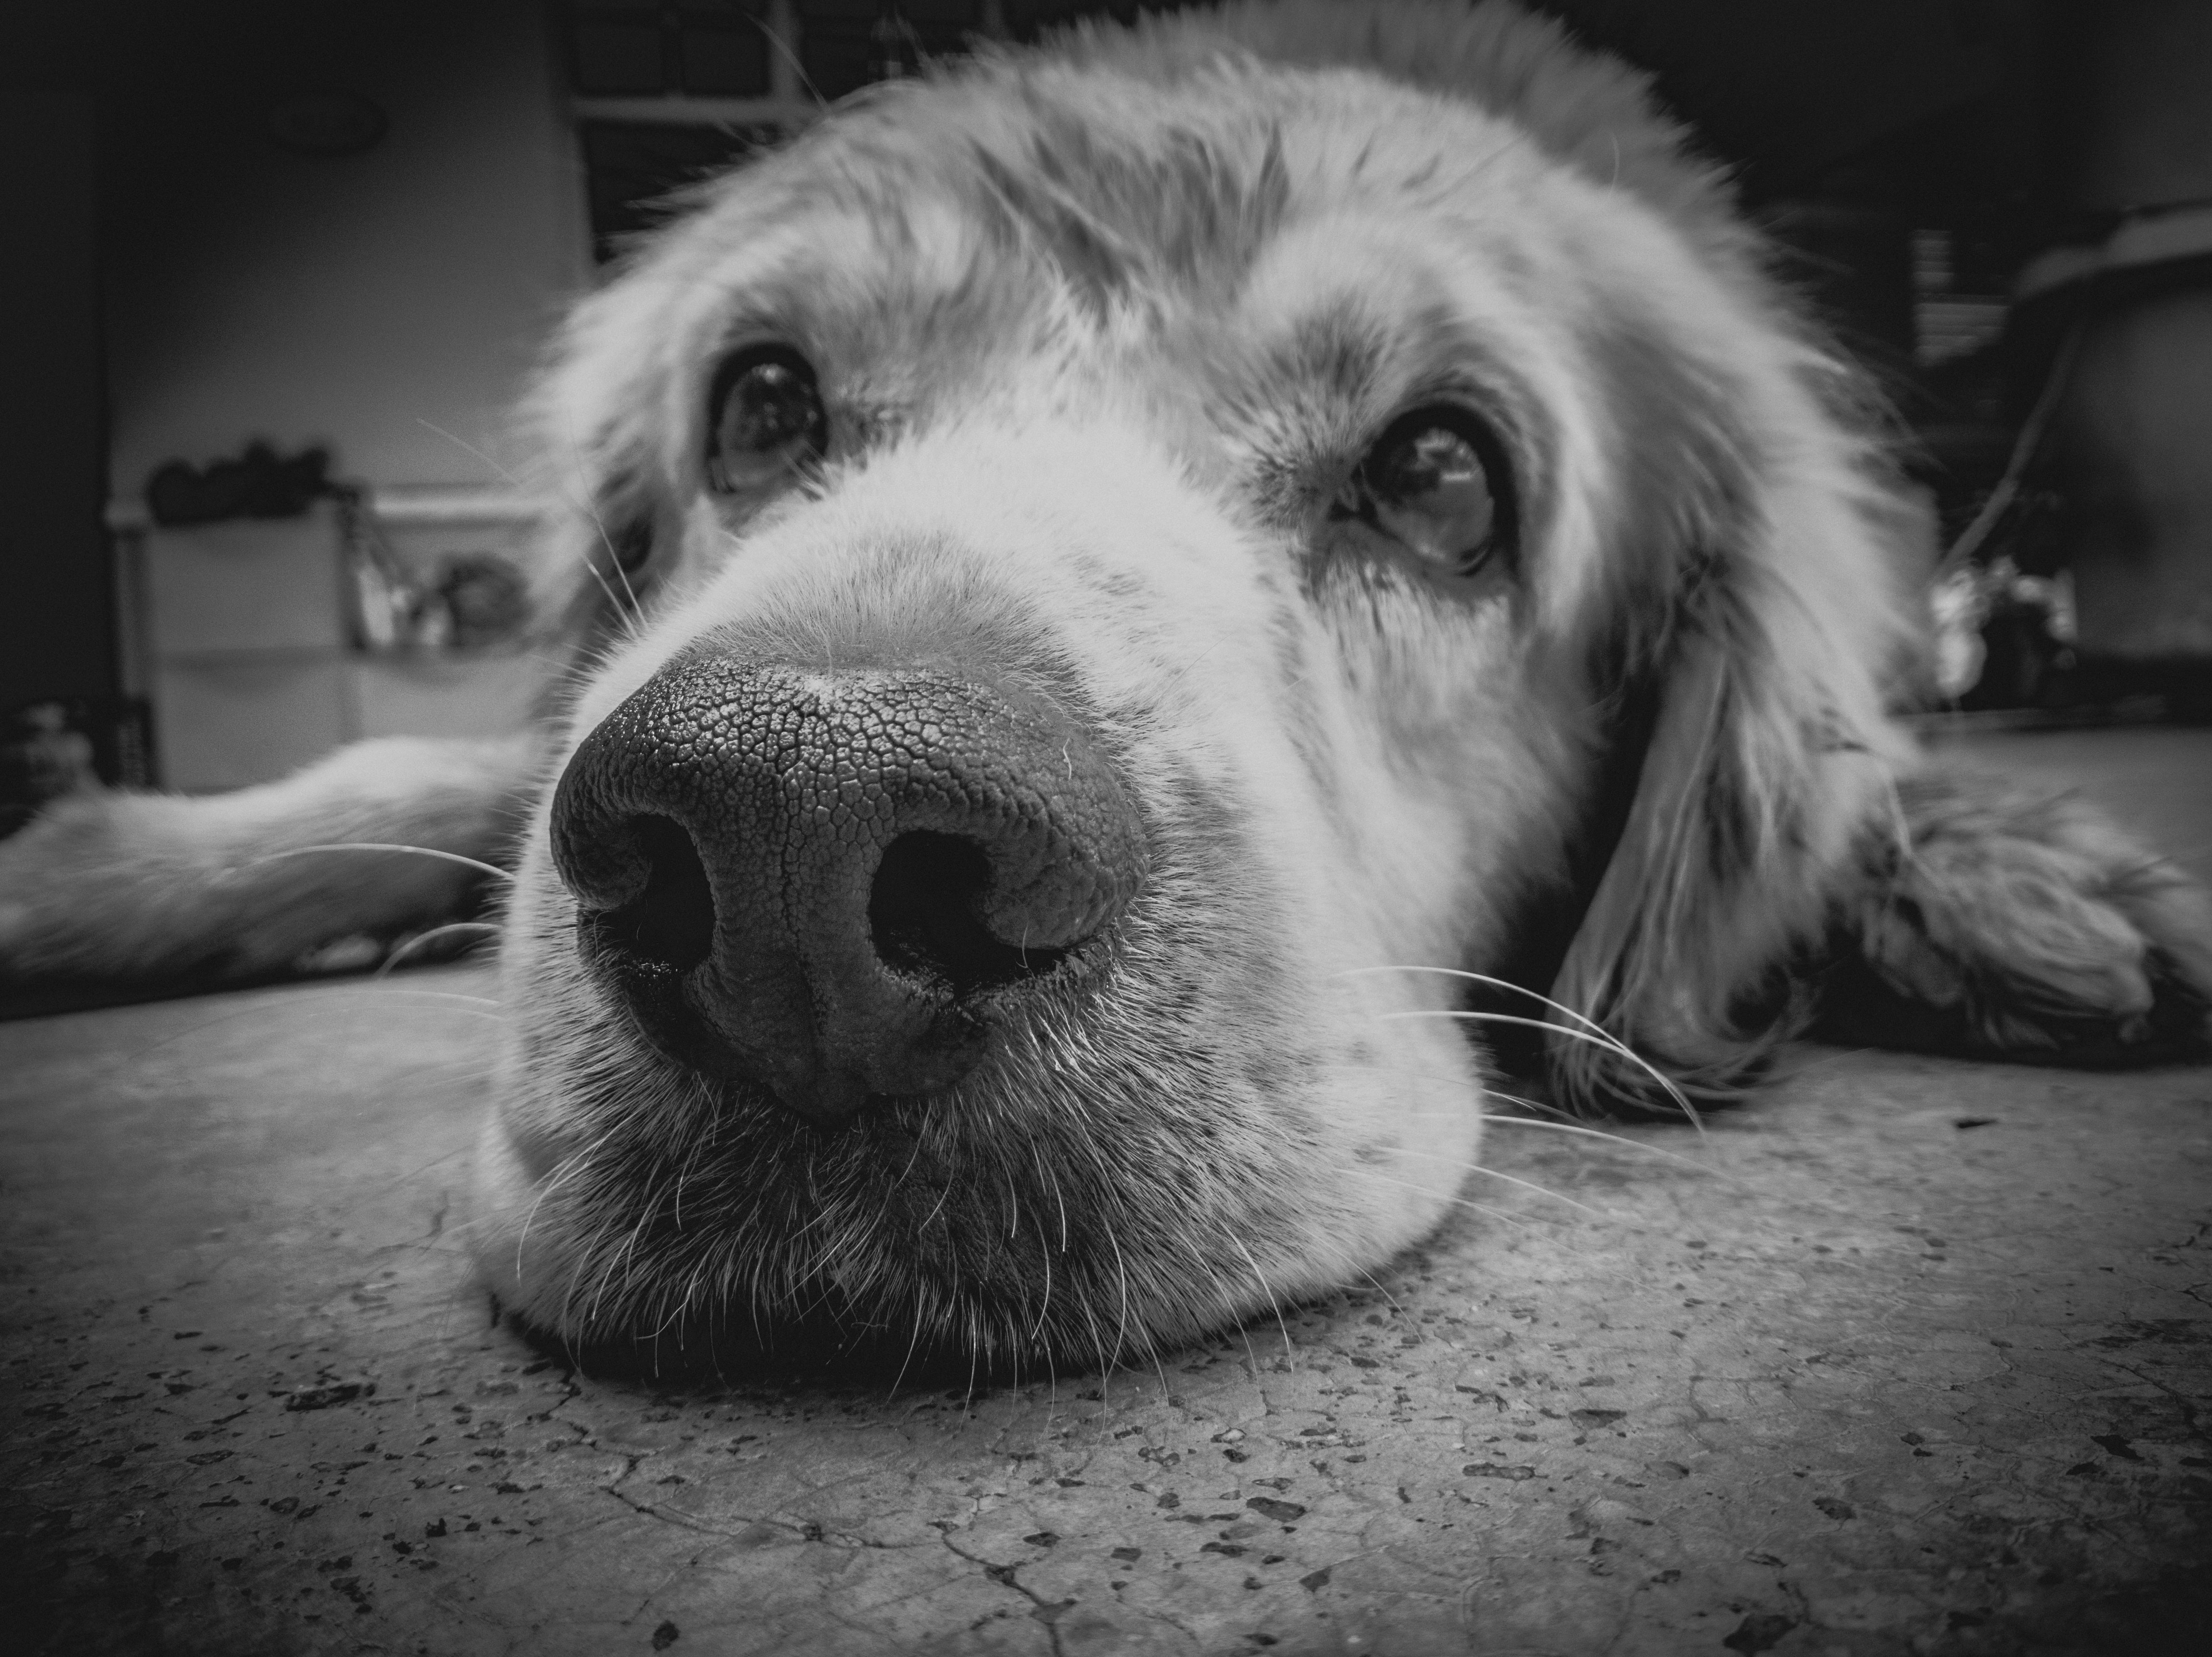
dog, canidae, mammal, dog breed, nose, snout, black and white, carnivore, eye, sporting group, monochrome, whiskers, retriever, golden retriever, photography, setter, monochrome photography, english setter, fur, floor, street dog, style